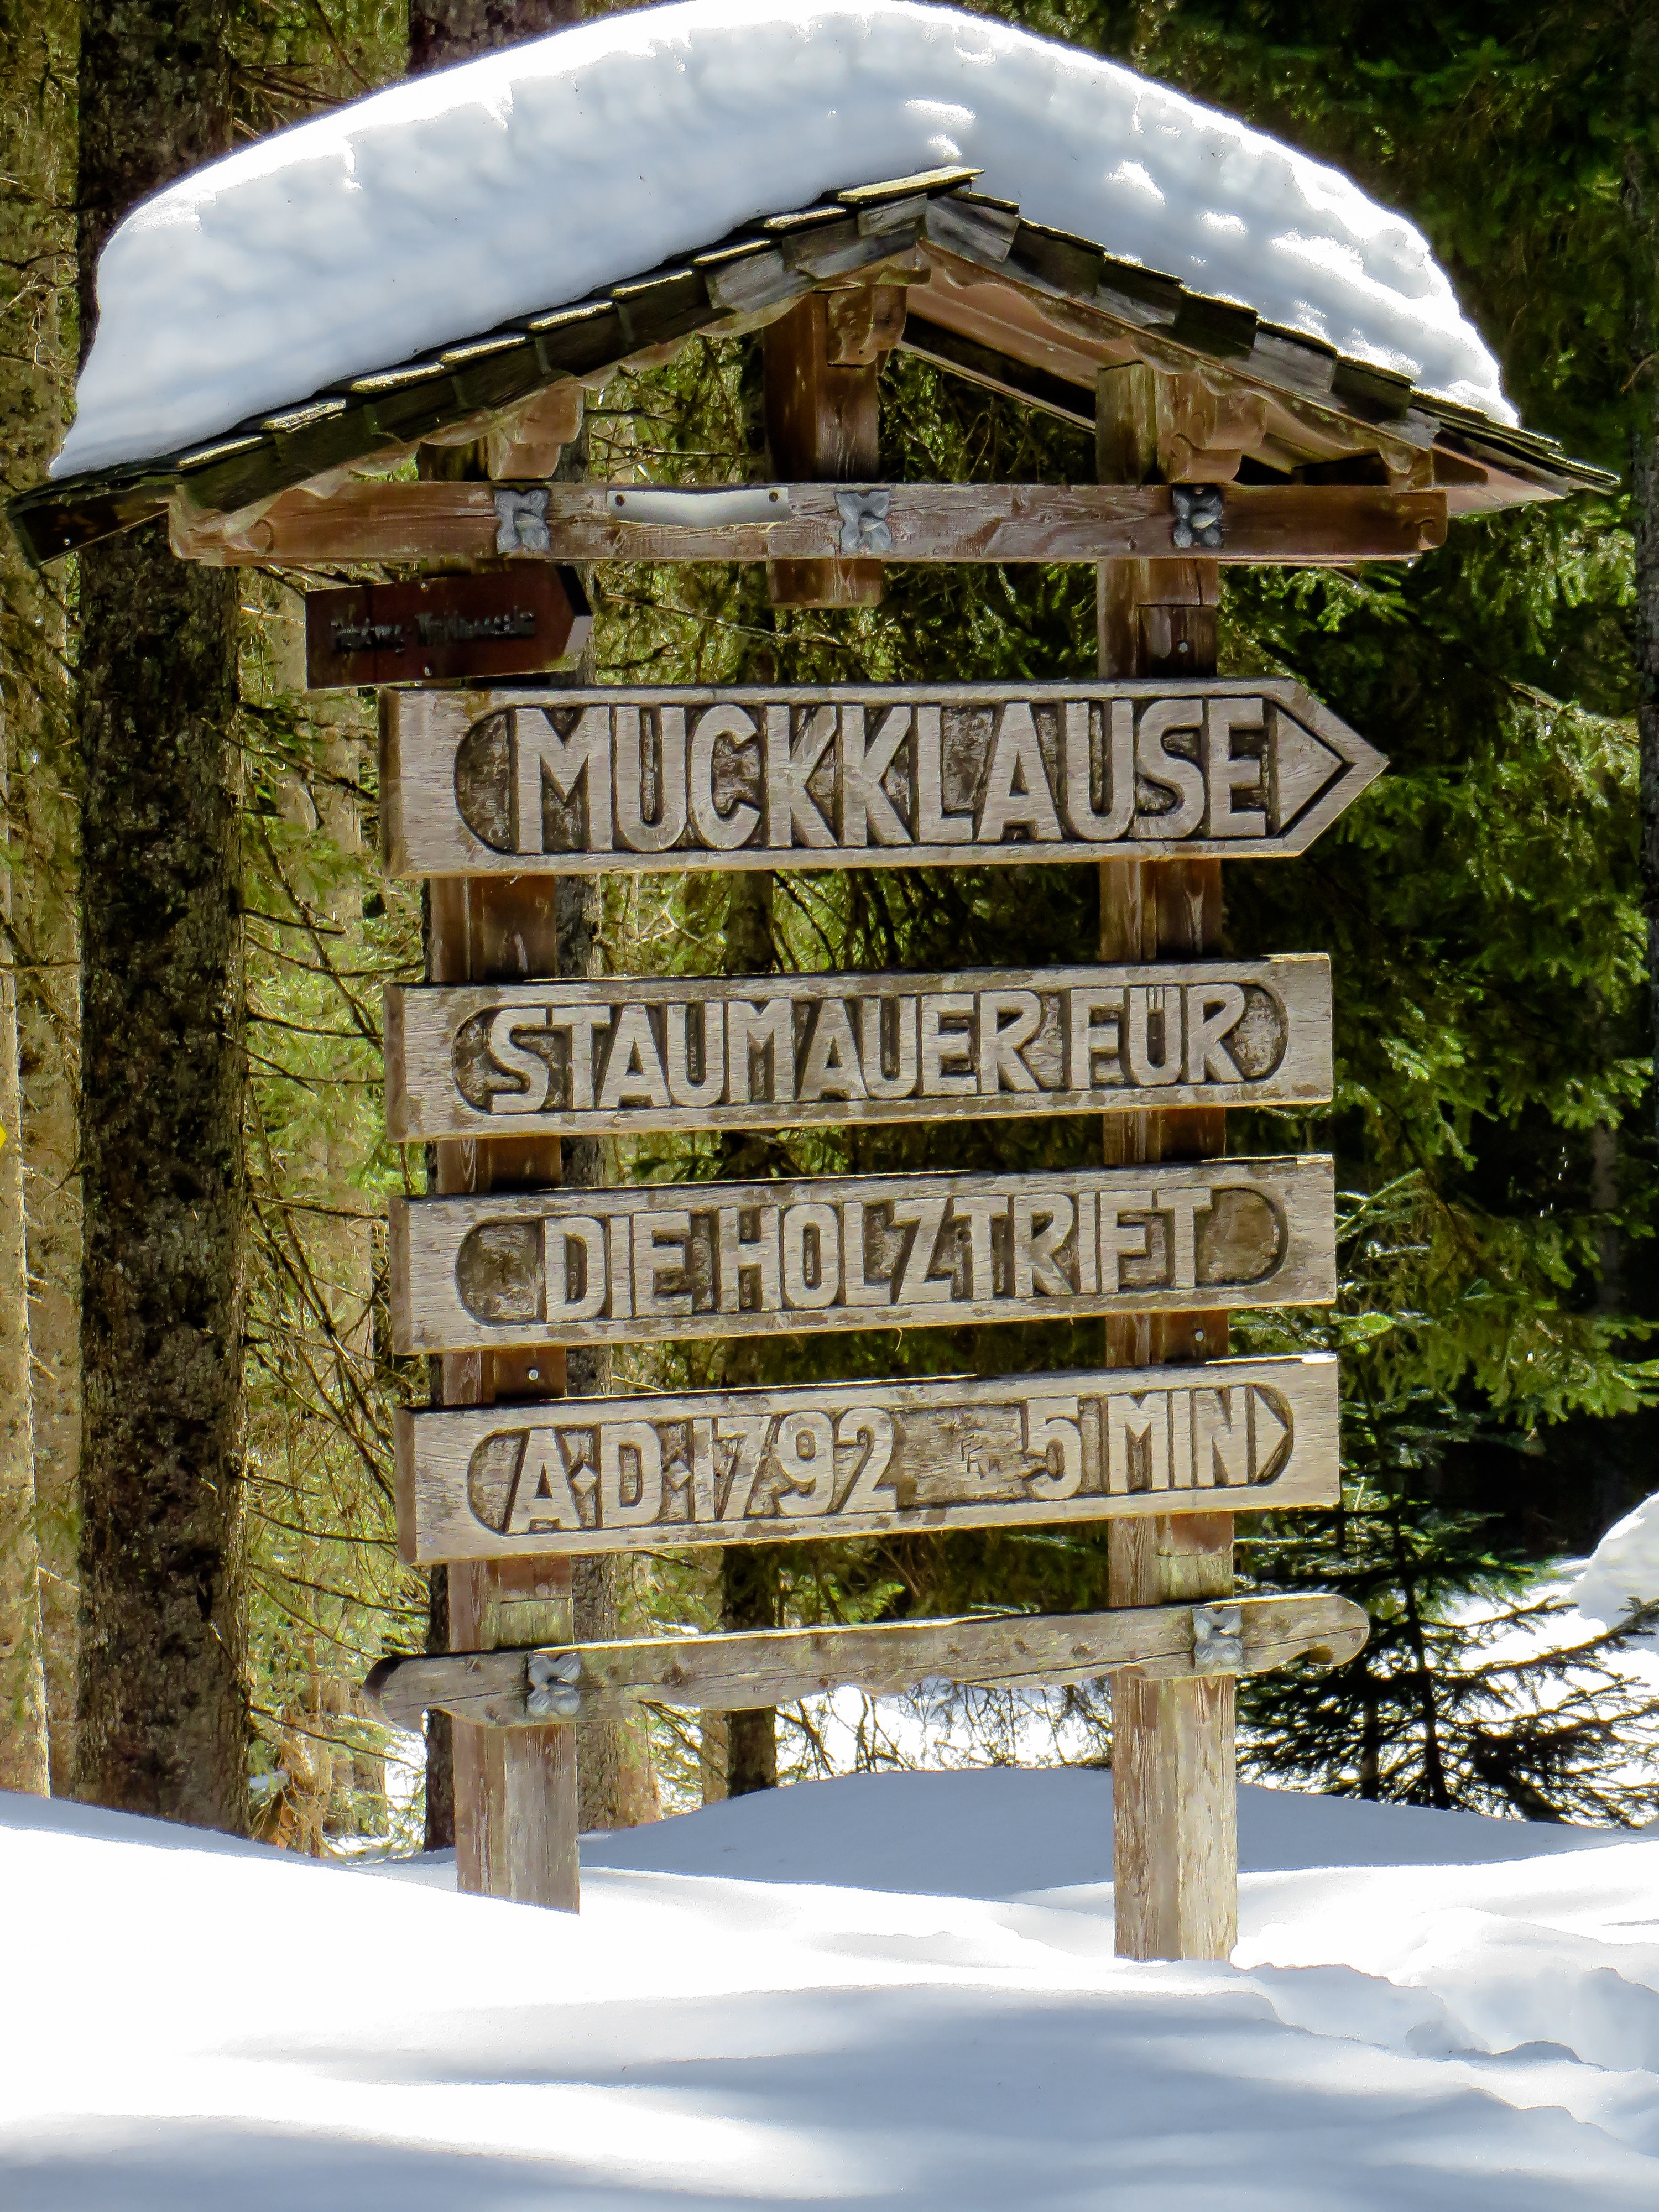
nature, snow, cold, winter, white, hut, snowy, note, shield, shrine, directory, winter dream, wintry, winter forest, outdoor structure